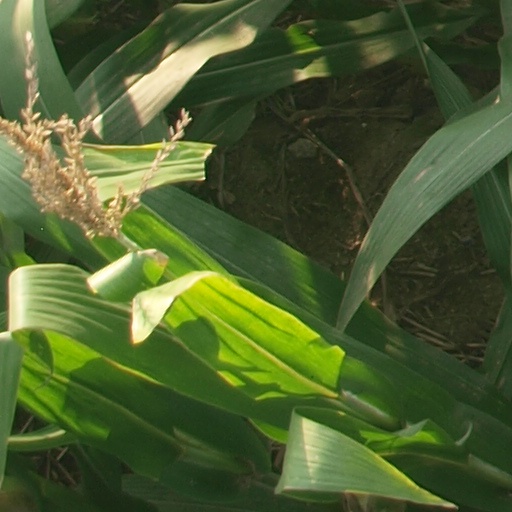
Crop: maize; corn